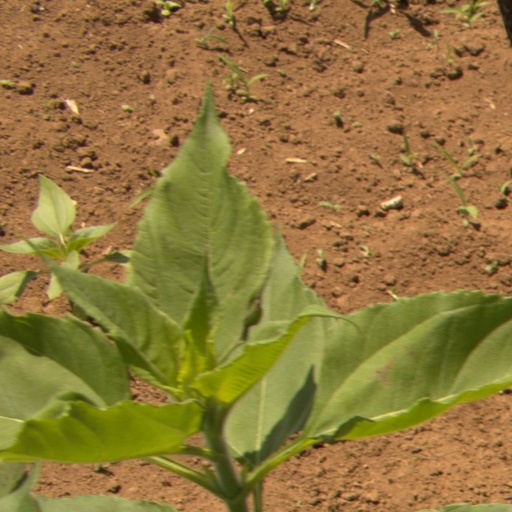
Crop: Jerusalem artichoke